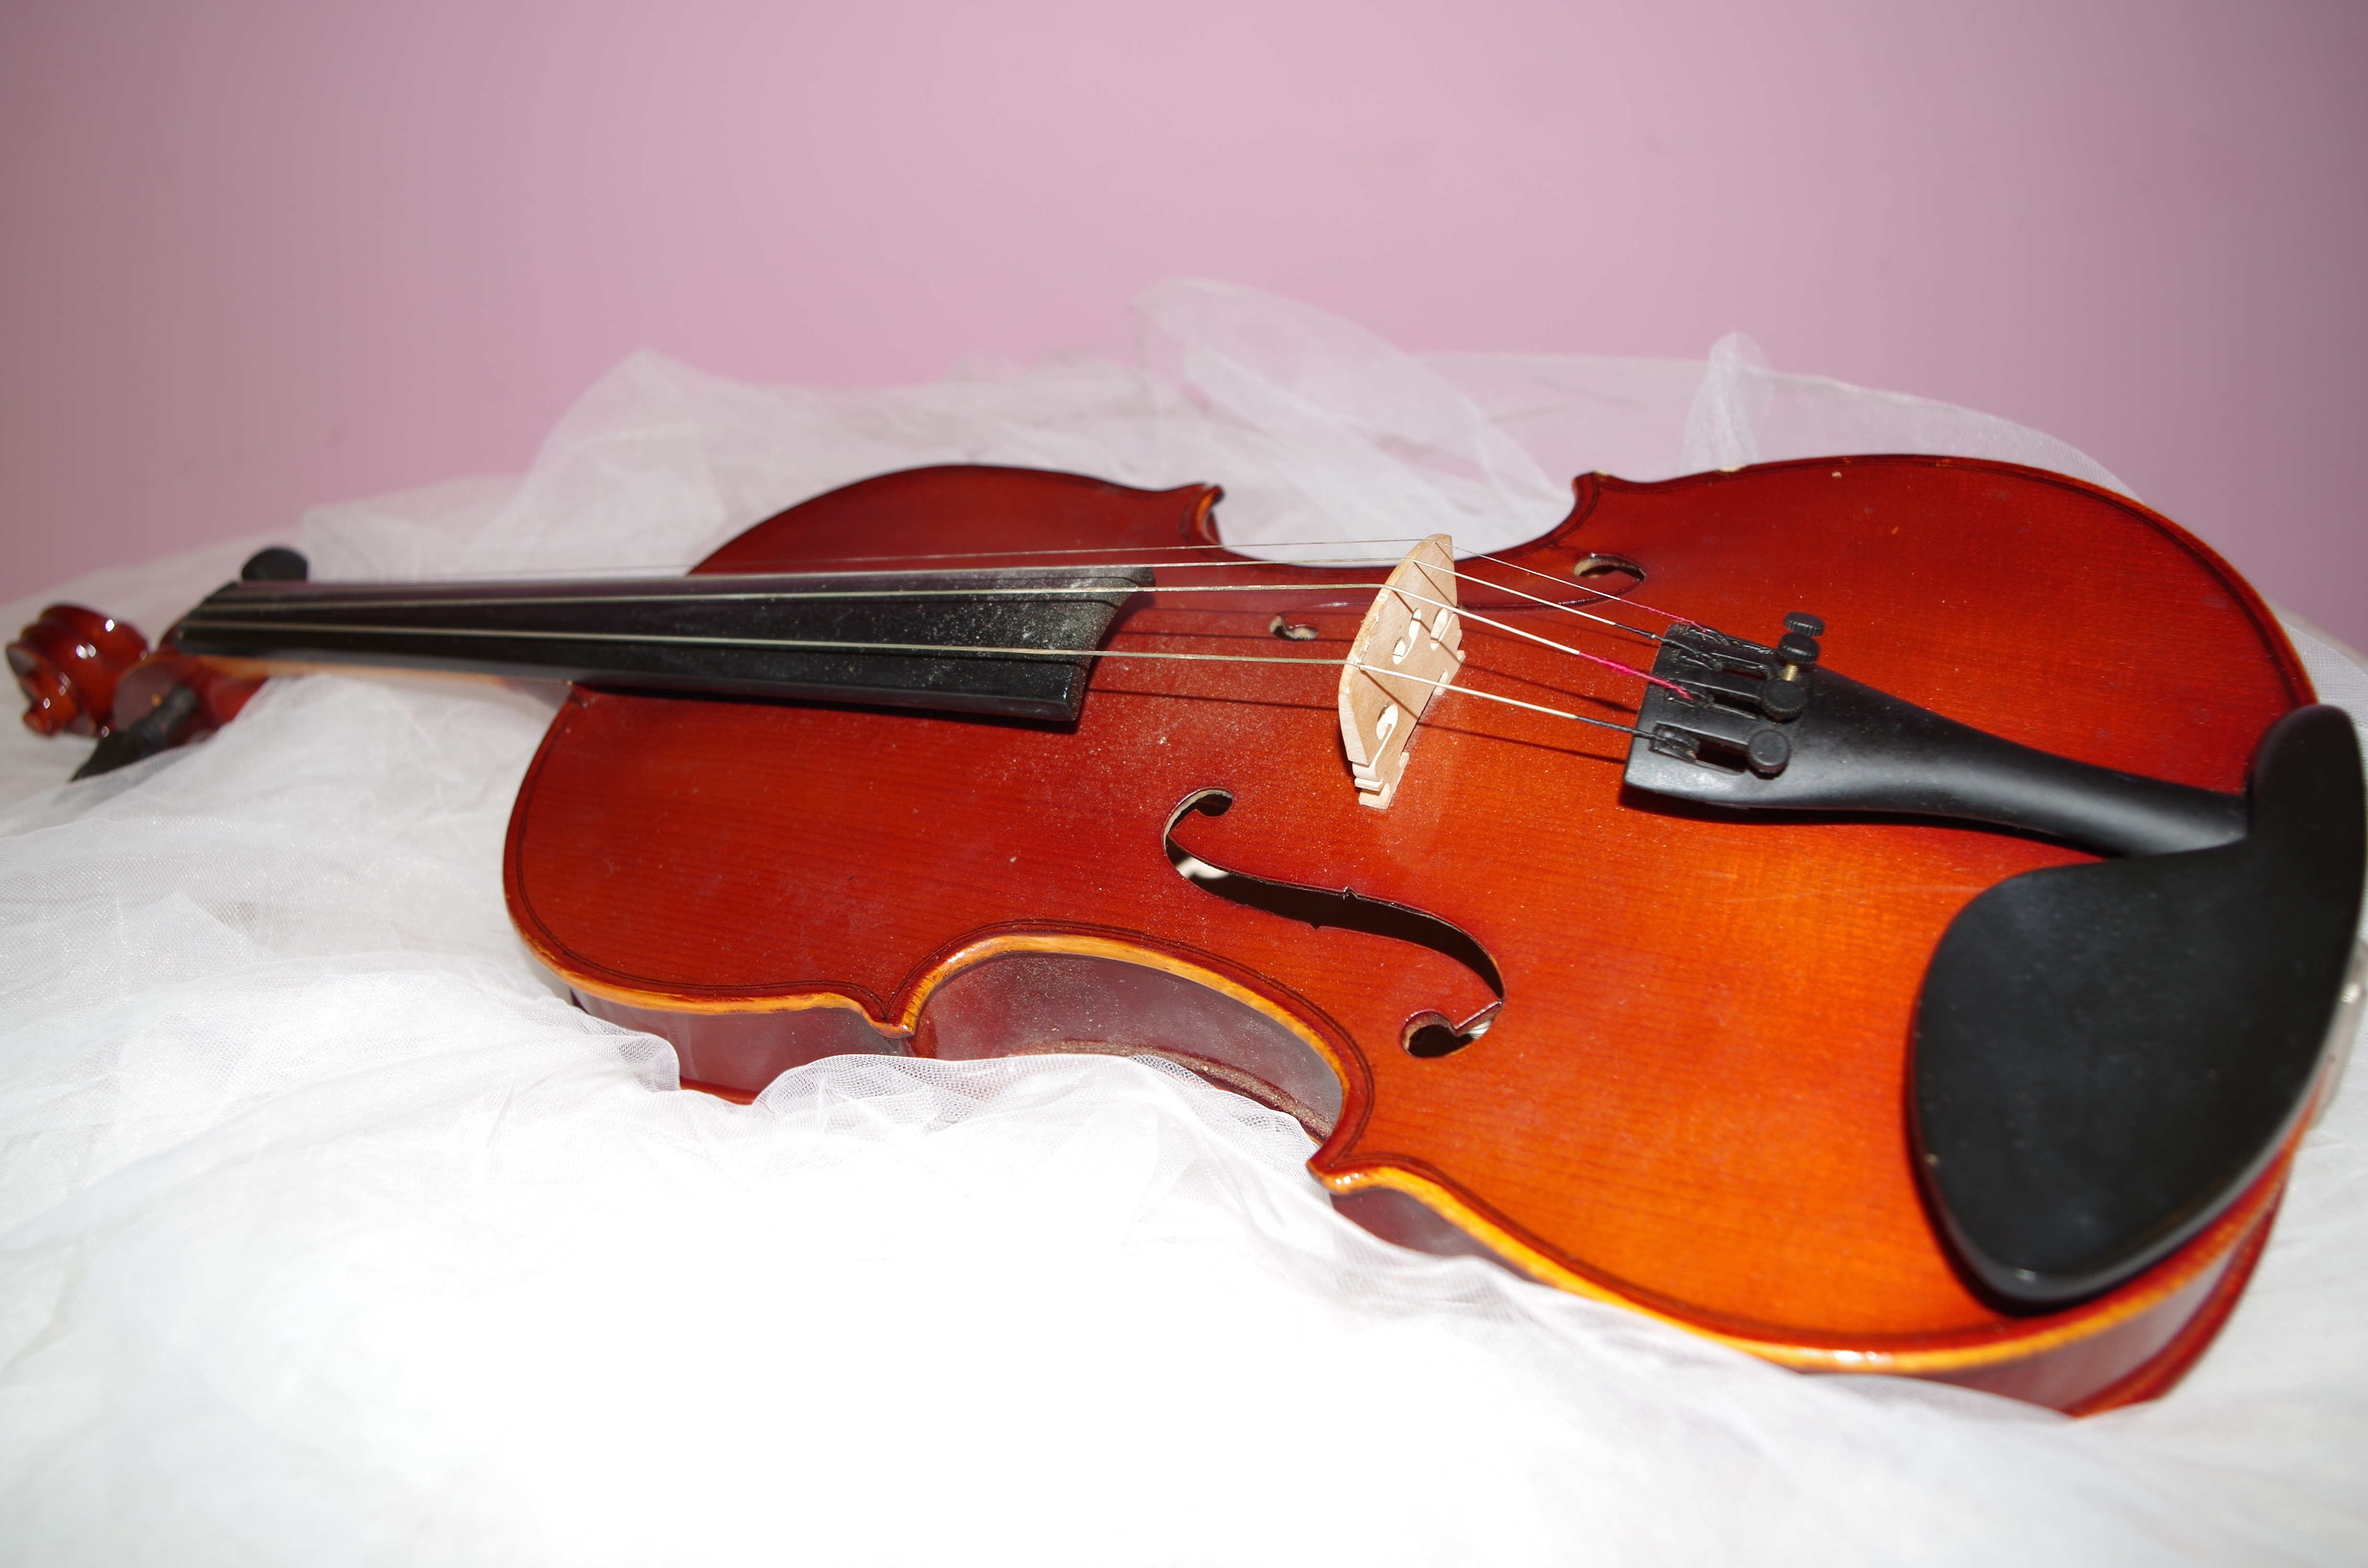
music, guitar, acoustic guitar, tool, musical instrument, violin, cello, bass guitar, viola, string instrument, bowed string instrument, violin family, acoustic electric guitar, viol